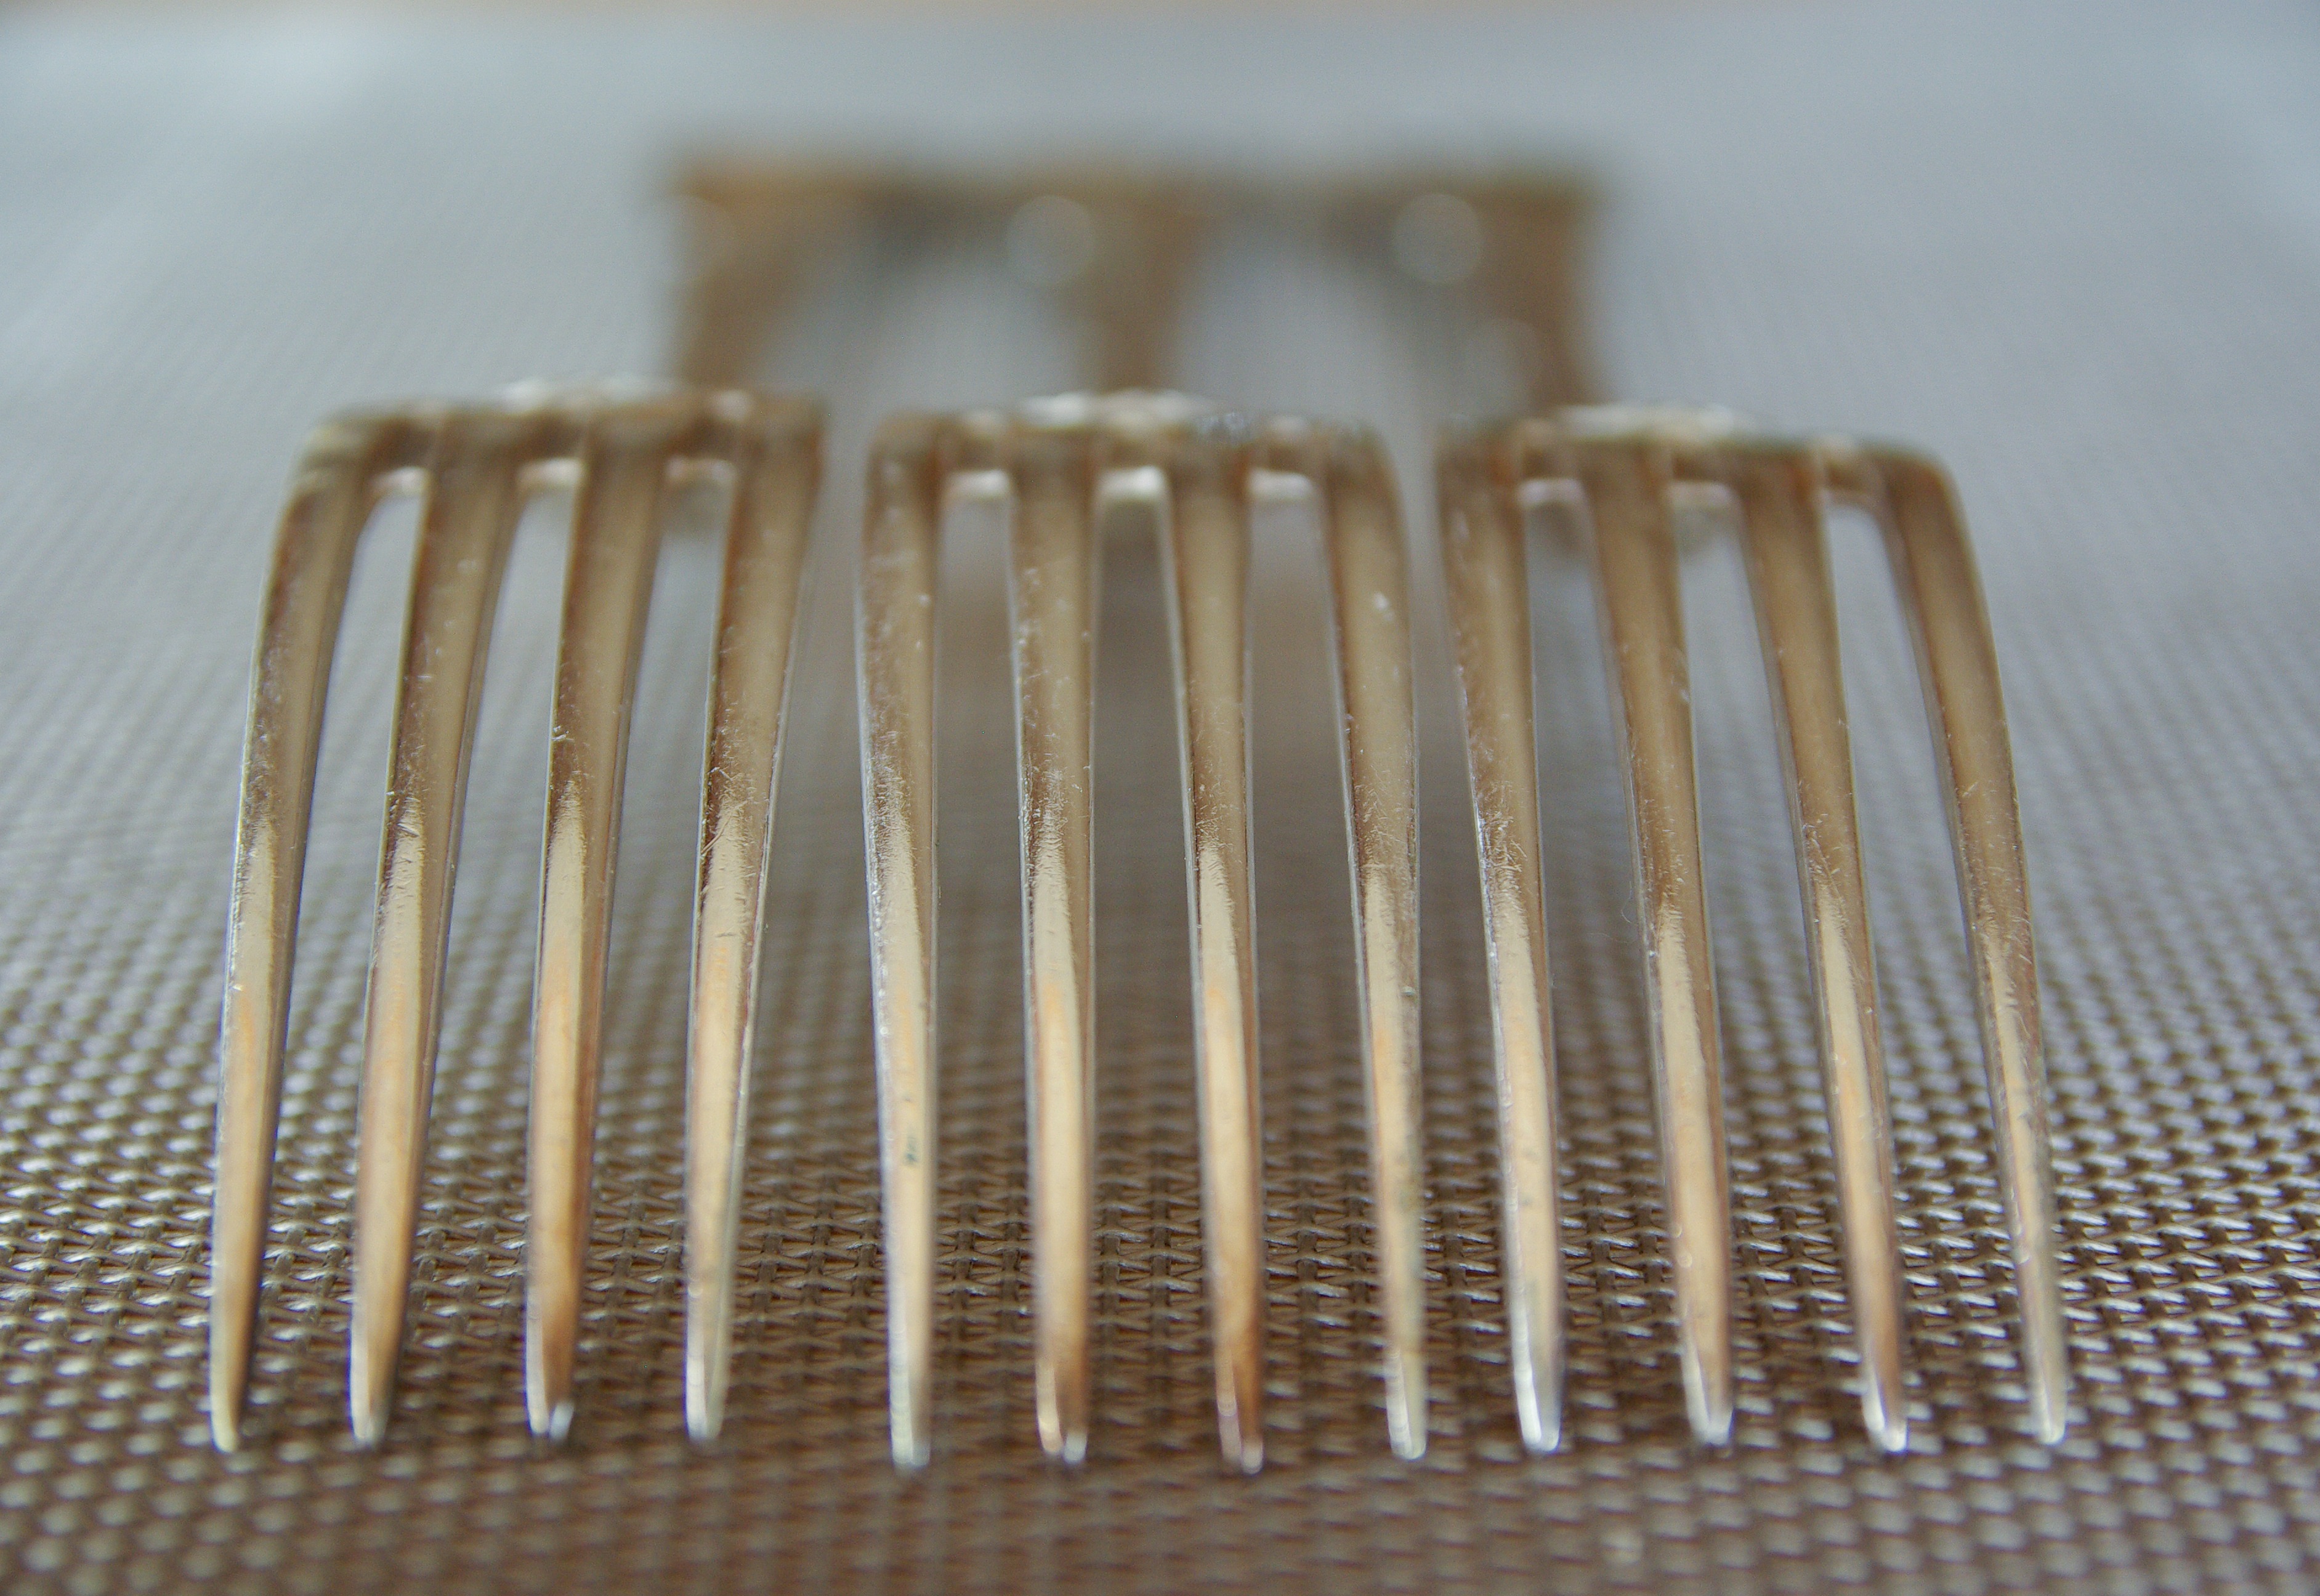
cutlery, silverware, material, meals, forks, fashion accessory, hair accessory